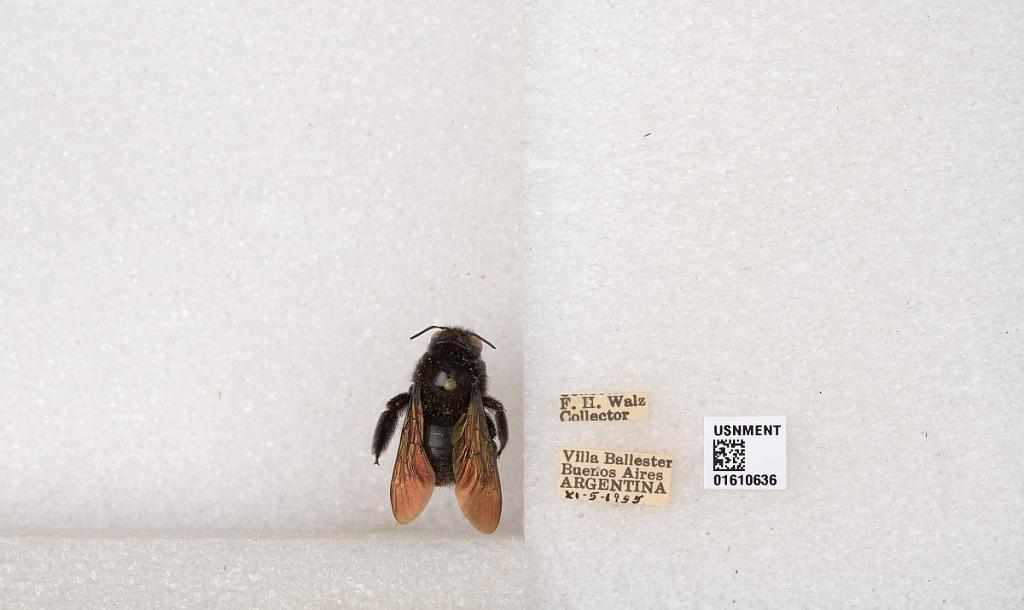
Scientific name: Xylocopa (Stenoxylocopa) artifex Smith
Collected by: F. Walz
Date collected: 1955-11-5
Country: Argentina
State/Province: Buenos Aires
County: Partido de General San Martin
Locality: Villa Ballester
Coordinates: -34.55, -58.5628